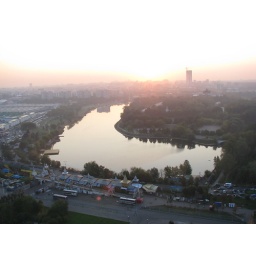
view from my hotel window in Moscow - 23rd floor